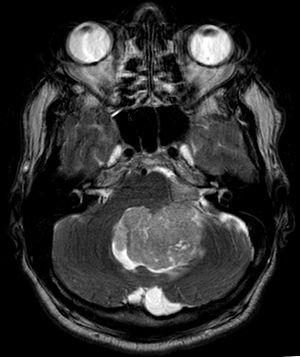
L'épendymome est une tumeur du système nerveux central de type kystique. Dans la majorité des cas il s'agit d'une tumeur bénigne, mais parfois elle peut être maligne et être alors de grade III ou.